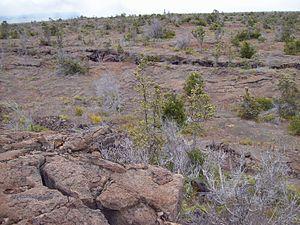
Le Kīlauea ou Kilauea est un volcan des États-Unis situé à Hawaï, dans le Sud-Est de l'archipel et de l'île du même nom. Ce volcan bouclier qui s'est construit au pied du Mauna Loa voisin culmine à 1 246,2 mètres d'altitude, ce qui en fait l'un des plus imposants du monde si on tient compte de l'empilement total de ses coulées de lave. De son sommet couronné par une caldeira de cinq kilomètres de longueur s'égrènent dans deux directions de nombreux cratères, cônes et fissures volcaniques sur plusieurs dizaines de kilomètres de longueur. L'une de ces bouches éruptives, le Puʻu ʻŌʻō, est en éruption continue depuis le 3 janvier 1983 ce qui fait du Kīlauea l'un des volcans les plus actifs au monde en prenant en compte les 52 éruptions qu'il a connues pour le seul XXᵉ siècle. Ces éruptions qui ont défini le type éruptif hawaïen sont marquées par une lave d'une grande fluidité issue du point chaud d'Hawaï et qui a donné naissance aux autres volcans de l'archipel. Basaltique, très peu visqueuse et avec une faible teneur en silice ce qui permet son dégazage sans explosions, la lave émise par le Kīlauea forme généralement des fontaines, des lacs et des coulées de lave.
Le camping de Kulanaokuaiki, en anglais Kulanaokuaiki Campground, est un camping des États-Unis situé à Hawaï, sur le Kīlauea. C'est l'un des deux campings situés à l'intérieur du parc national des volcans d'Hawaï avec celui de Nāmakanipaio.